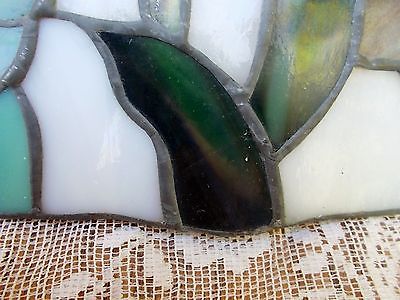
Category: lamp